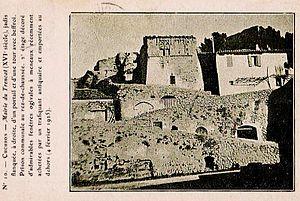
Cucuron Mairie du Trancat XVIe
Cucuron est une commune française située dans le département de Vaucluse, en région Provence-Alpes-Côte d'Azur.